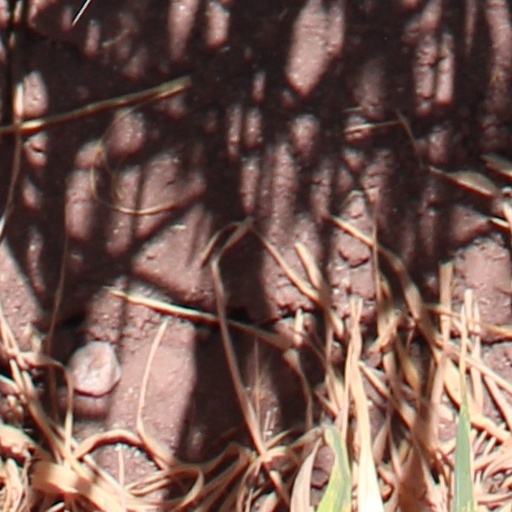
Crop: wheat